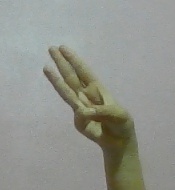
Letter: thaa